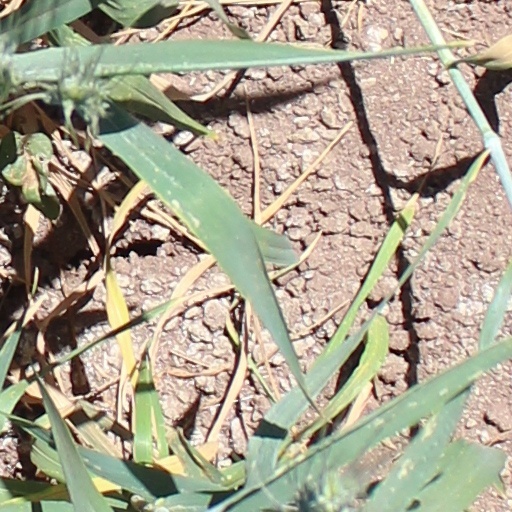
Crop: wheat